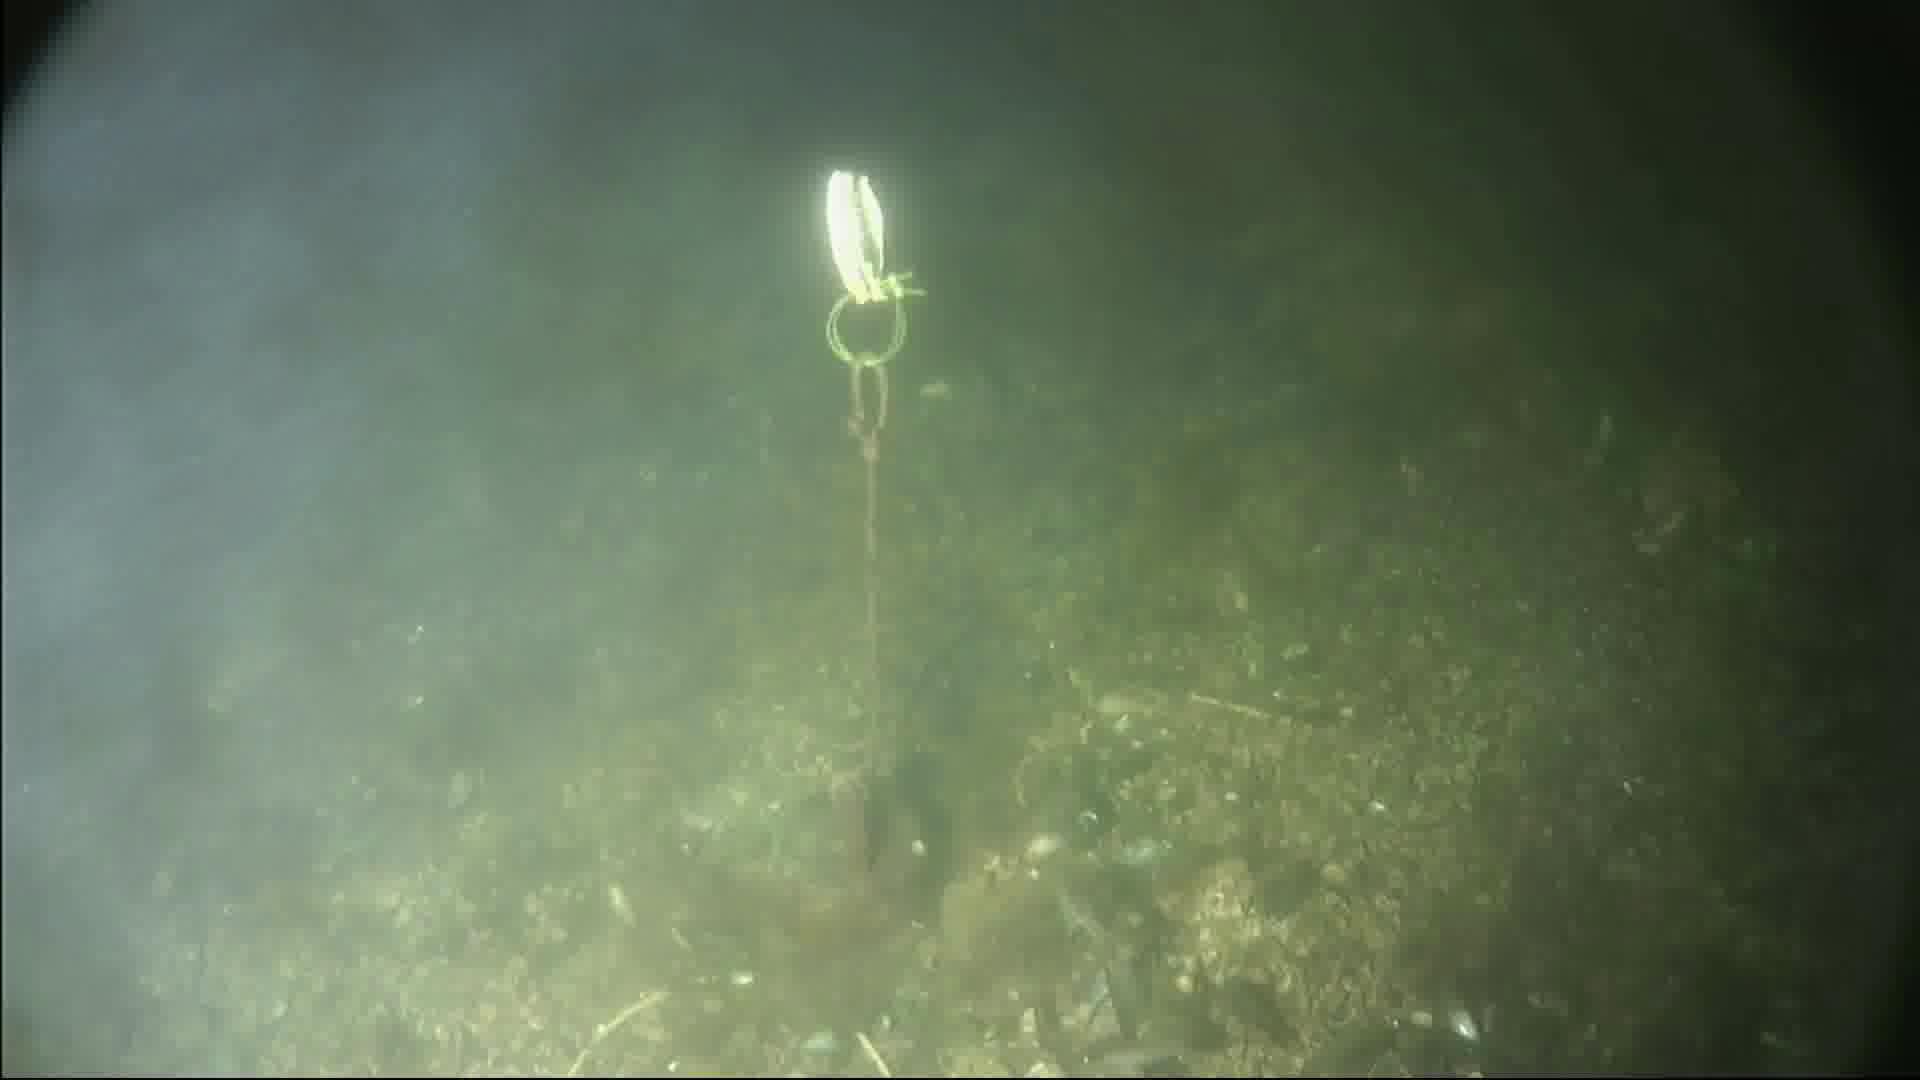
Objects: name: small_fish